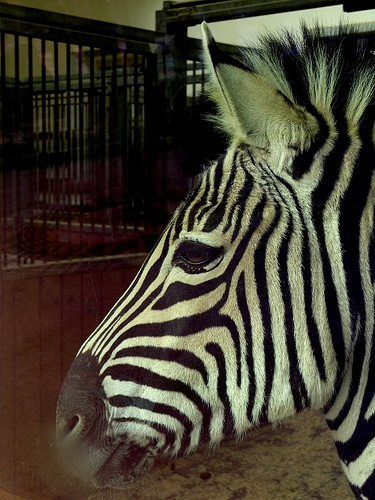
A zebra is standing in the dirt by a fence.
A zebra standing near the bared wall of a cage.
A zebra's head with a fence in the background.
Profile of zebra face in enclosed pen area.
A black and white zebra near a gate.